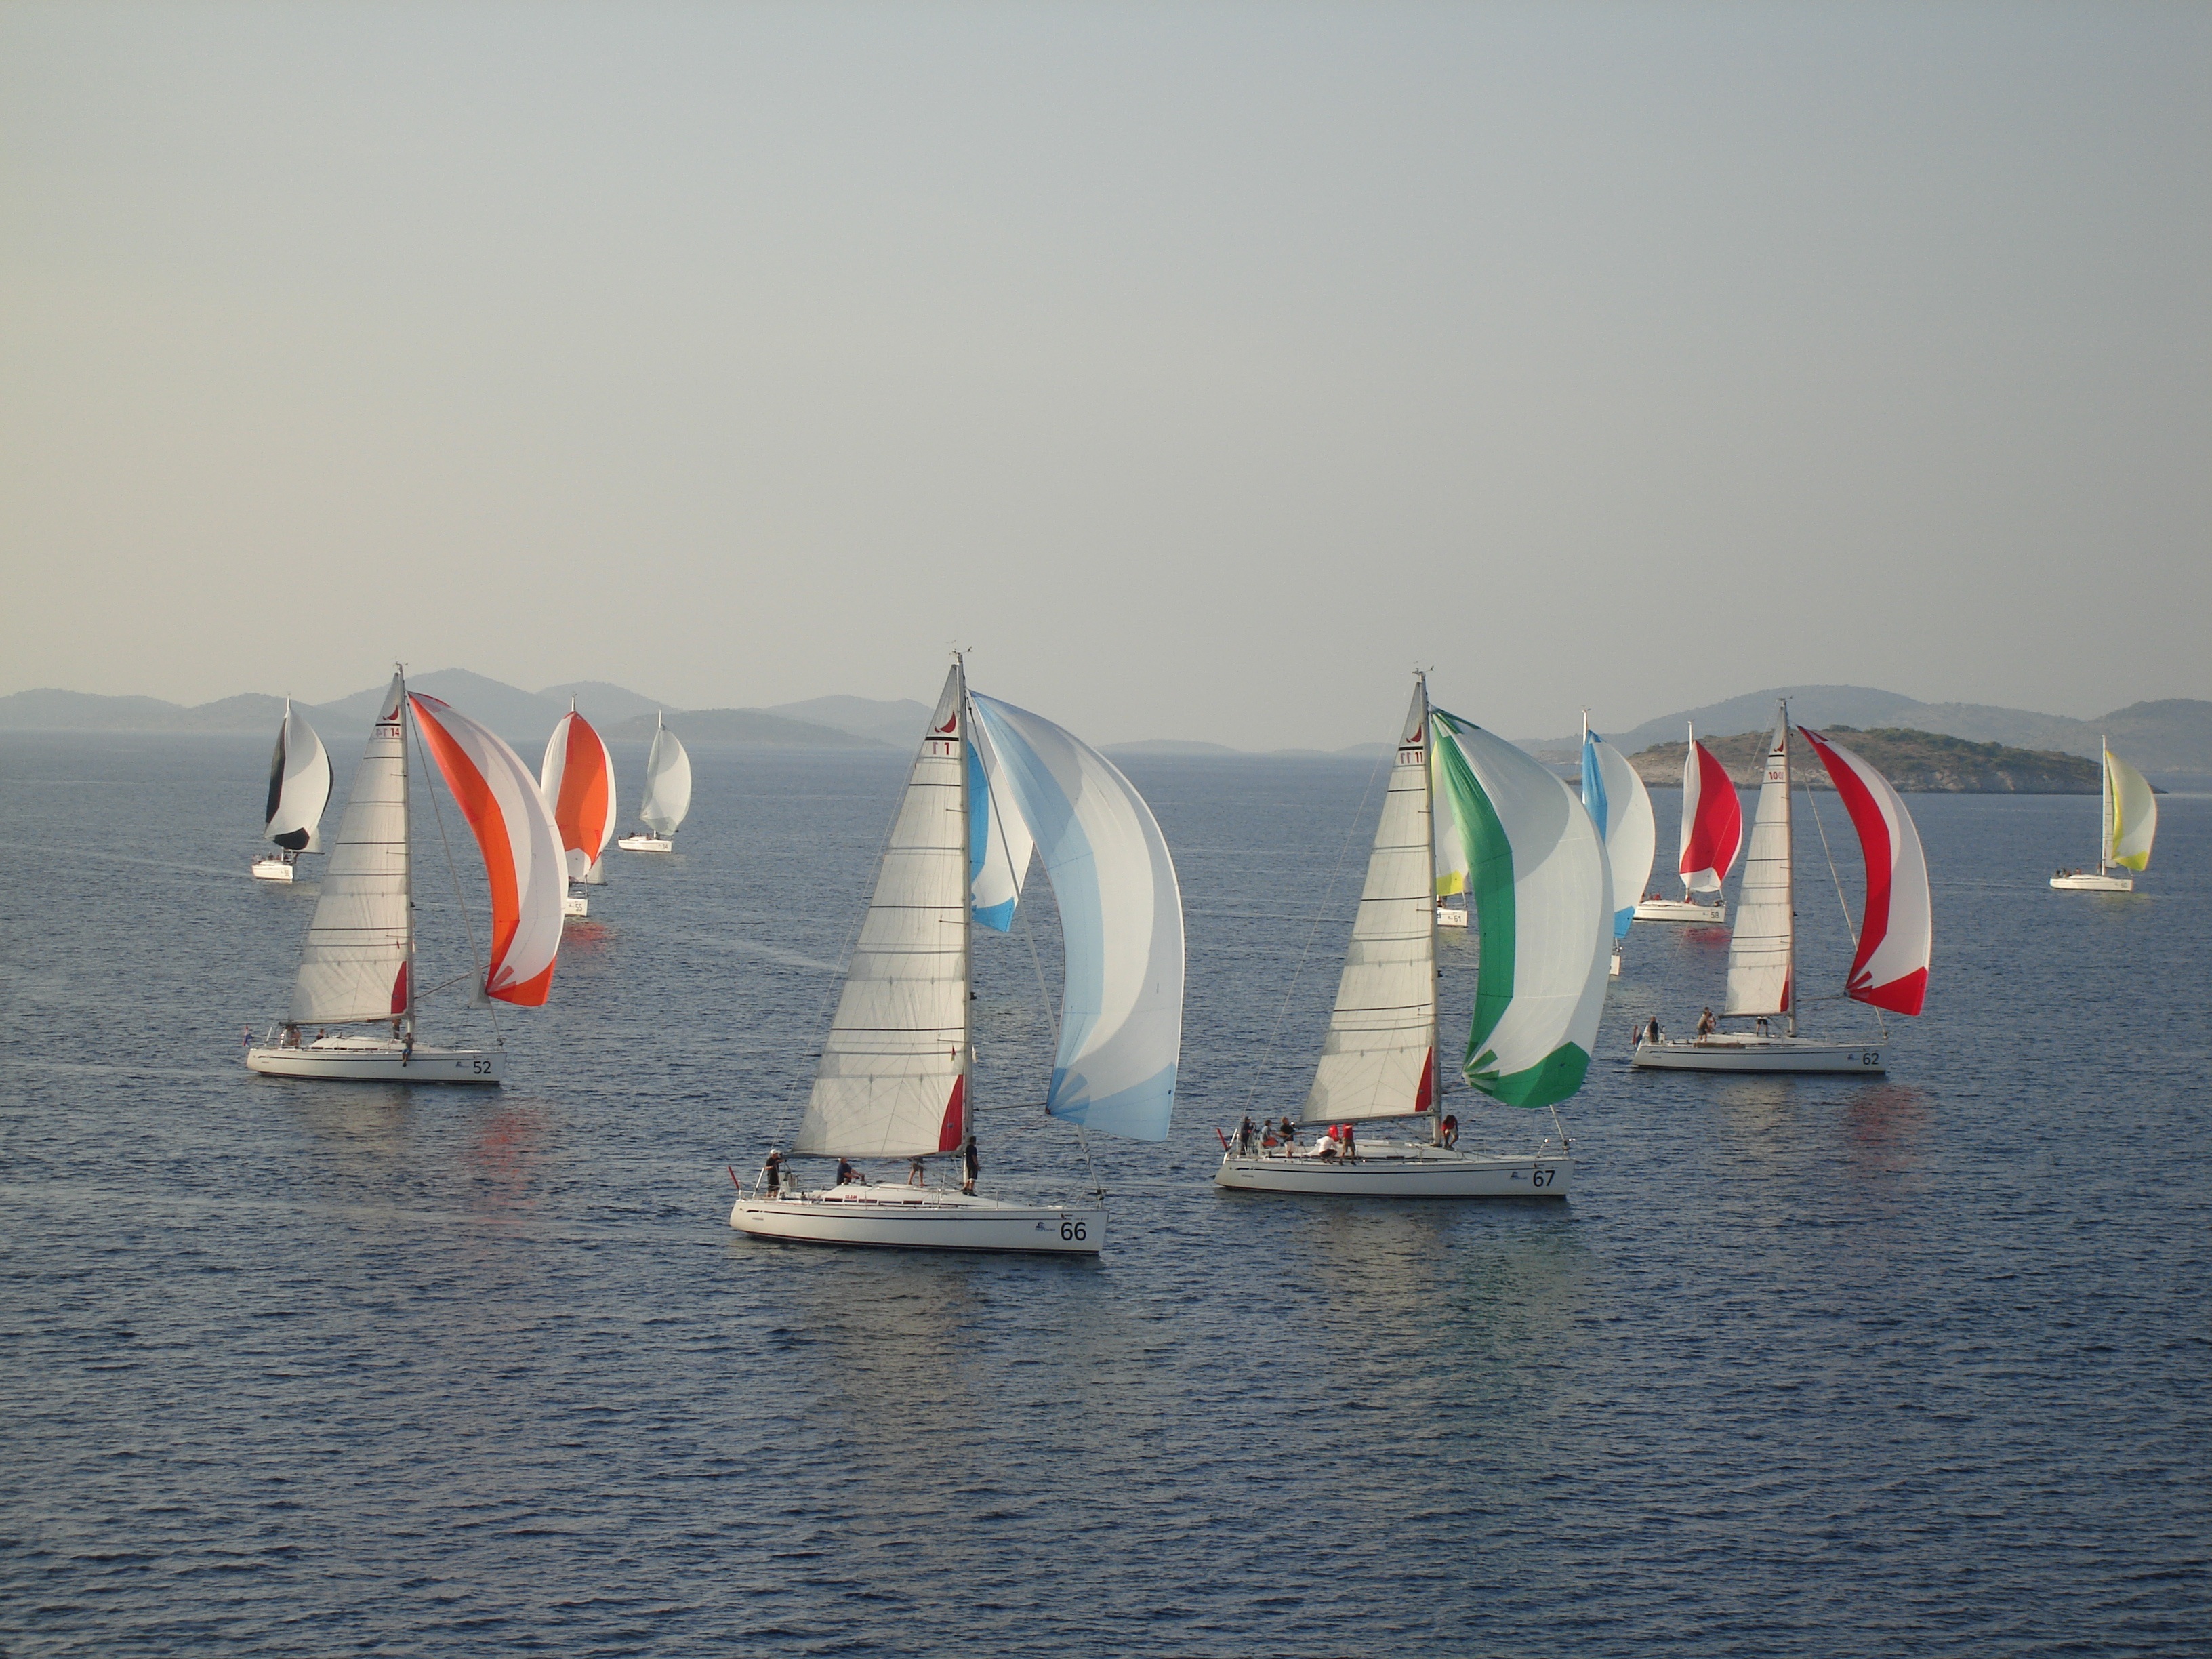
sea, water, boat, wind, ship, vehicle, mast, sailing, bay, sailboat, sports, sail, sailing vessel, watercraft, sailing ship, dinghy, yacht racing, windsports, dinghy sailing, keelboat, sailboat racing